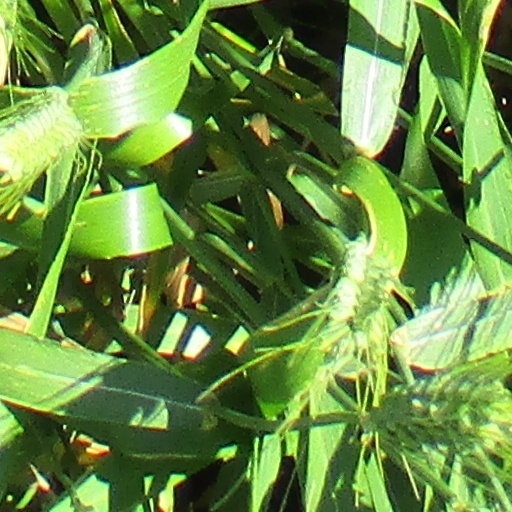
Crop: wheat